United States Marine Corps Force Reconnaissance

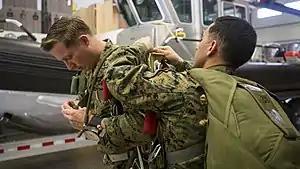
Marines from the 3rd Reconnaissance Battalion practice JumpMaster Personnel Inspection (JMPI) during the Military Free-Fall Jumpmaster Course, conducted by the U.S. Military Free-Fall School's Mobile Training Team at Kadena Air Base, part of the John F. Kennedy Special Warfare Center and School.

The second phase of the MTP also takes place during the MEU's PTP Initial Training Phase.